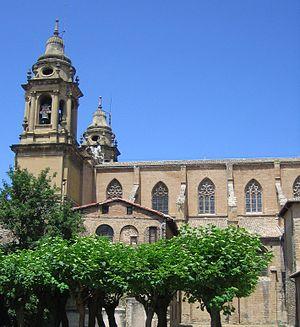
Le Casco Antiguo ou Casco Viejo est le quartier historique de la ville de Pampelune, capitale de la Communauté forale de Navarre. Il est situé dans le cœur de la ville dans la portion la plus haute du plateau et où se trouvent les principaux monuments de la ville.